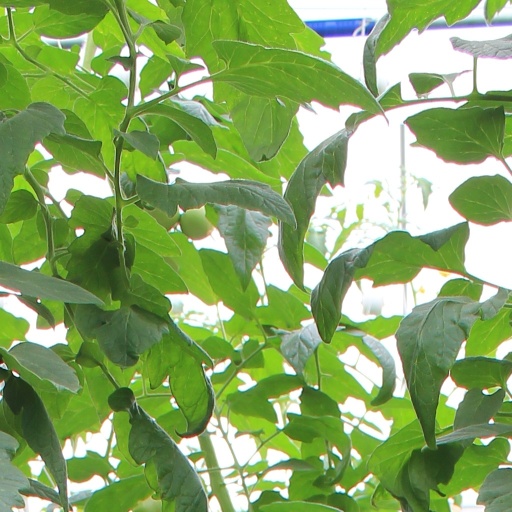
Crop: tomato